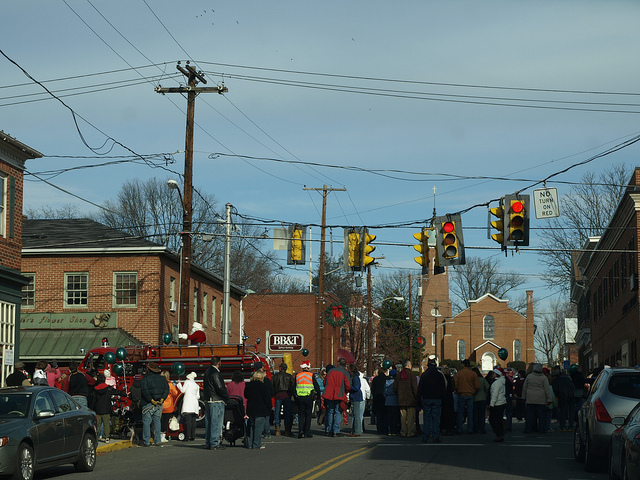
user: Given an image and a question. Answer the question in a short answer. Question: Why are all these people on the street? Short Answer:
assistant: parade